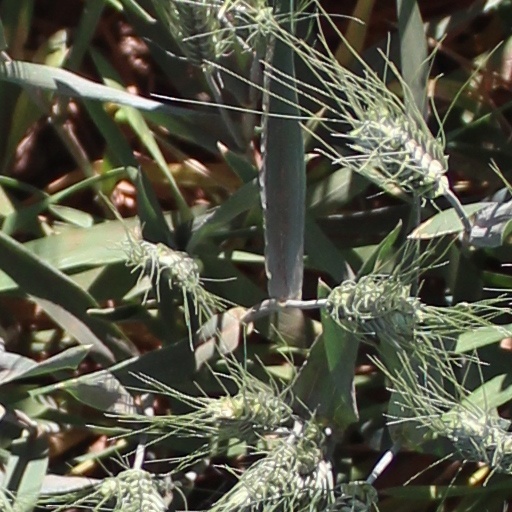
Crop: wheat